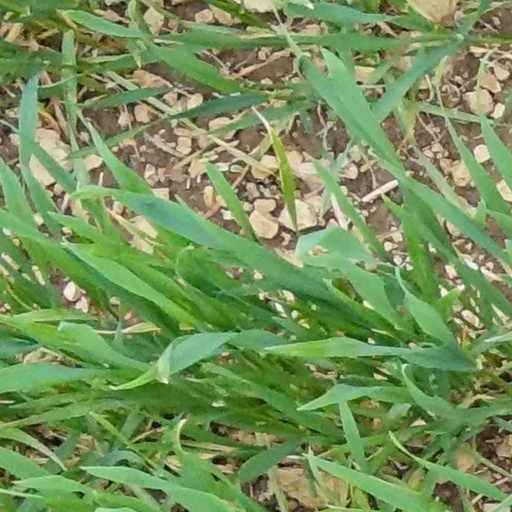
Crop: wheat